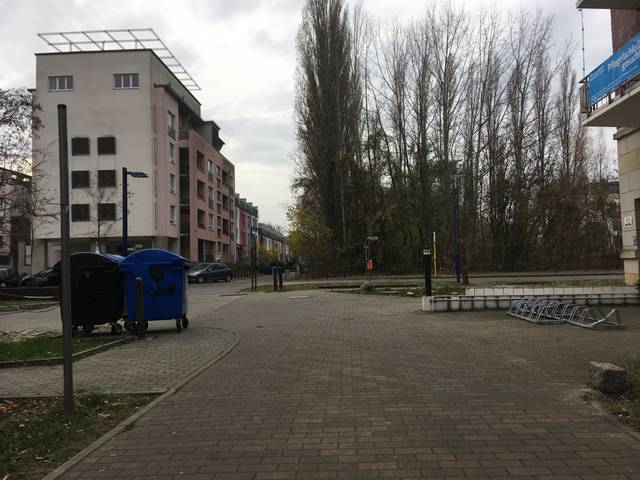
Region: Germany
Coordinates: 52.497, 13.473